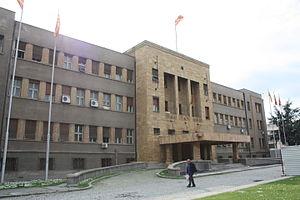
Skopje, la capitale et la plus grande ville de Macédoine